Wills Wing

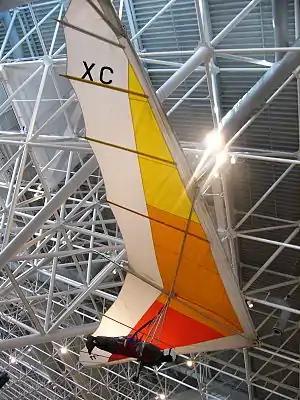
Wills Wing XC-185 on display in the Canada Aviation and Space Museum

The company was formed as Sport Kites, Inc in 1973 and started doing business under the name "Wills Wing" in 1978.